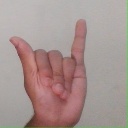
अक्षर: य